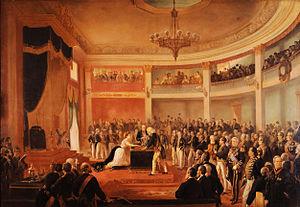
La princesse Isabelle du Brésil, née à Rio de Janeiro, au Brésil, le 29 juillet 1846 et morte au château d'Eu, en France, le 14 novembre 1921 a été princesse héritière du Brésil, régente à trois reprises puis prétendante au trône après la chute de la monarchie.